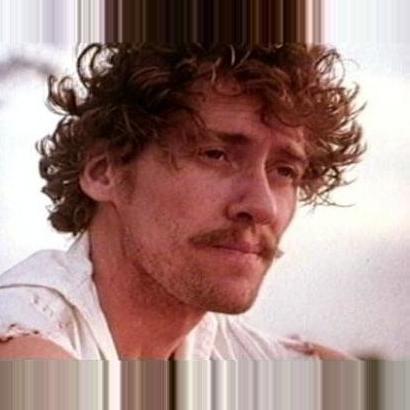
Age: 35